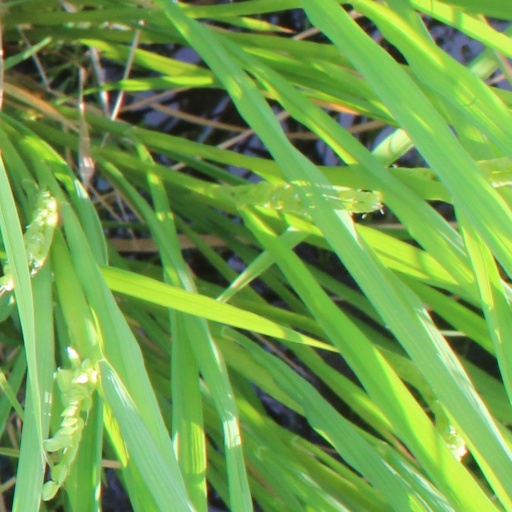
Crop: rice